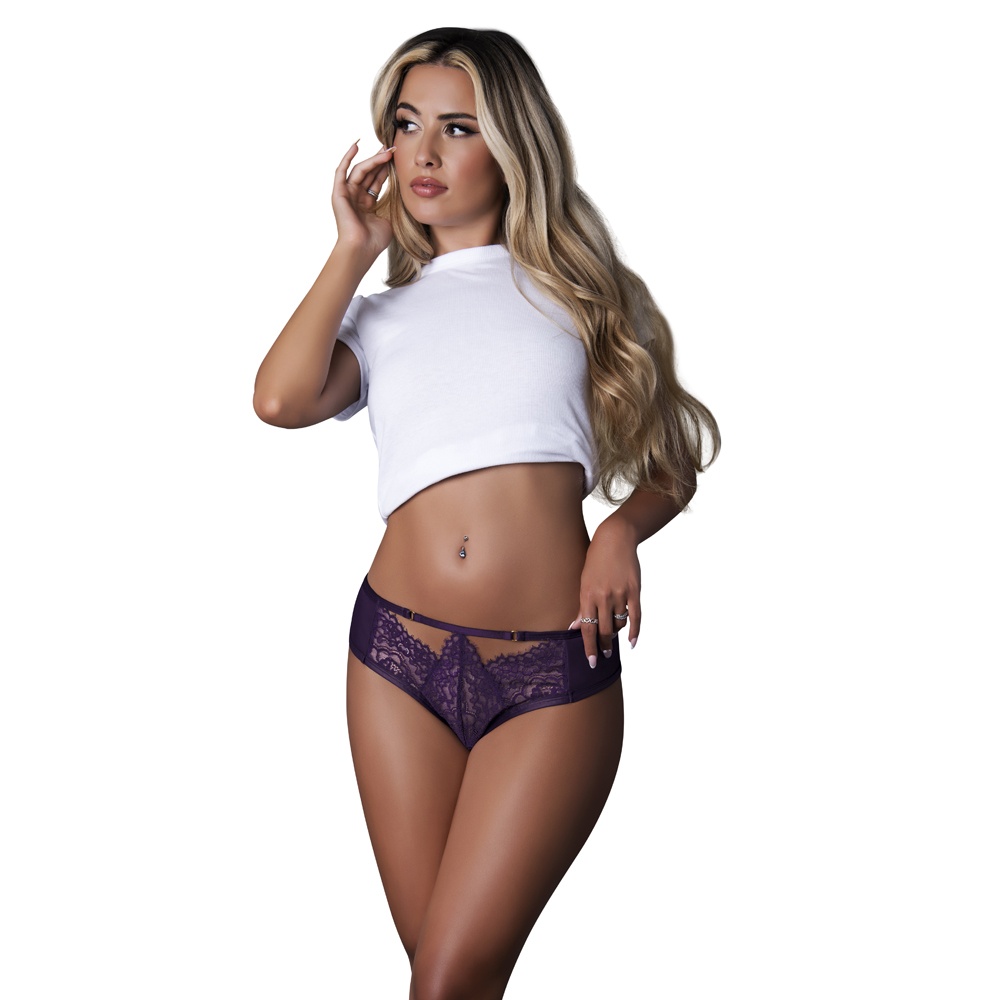
Leather & Lace Cheeky Hipster Plum L/Xl
From the Leather & Lace collection by Magic Silk, this style includes: a scalloped edge lace cheeky hipster with cutouts, strap detail with gold tone O-rings, wet look back coverage and trim.
Brand: MAGIC SILK
Category: Apparel & Accessories > Clothing > Girls' Underwear > Girls' Underpants > Hipsters